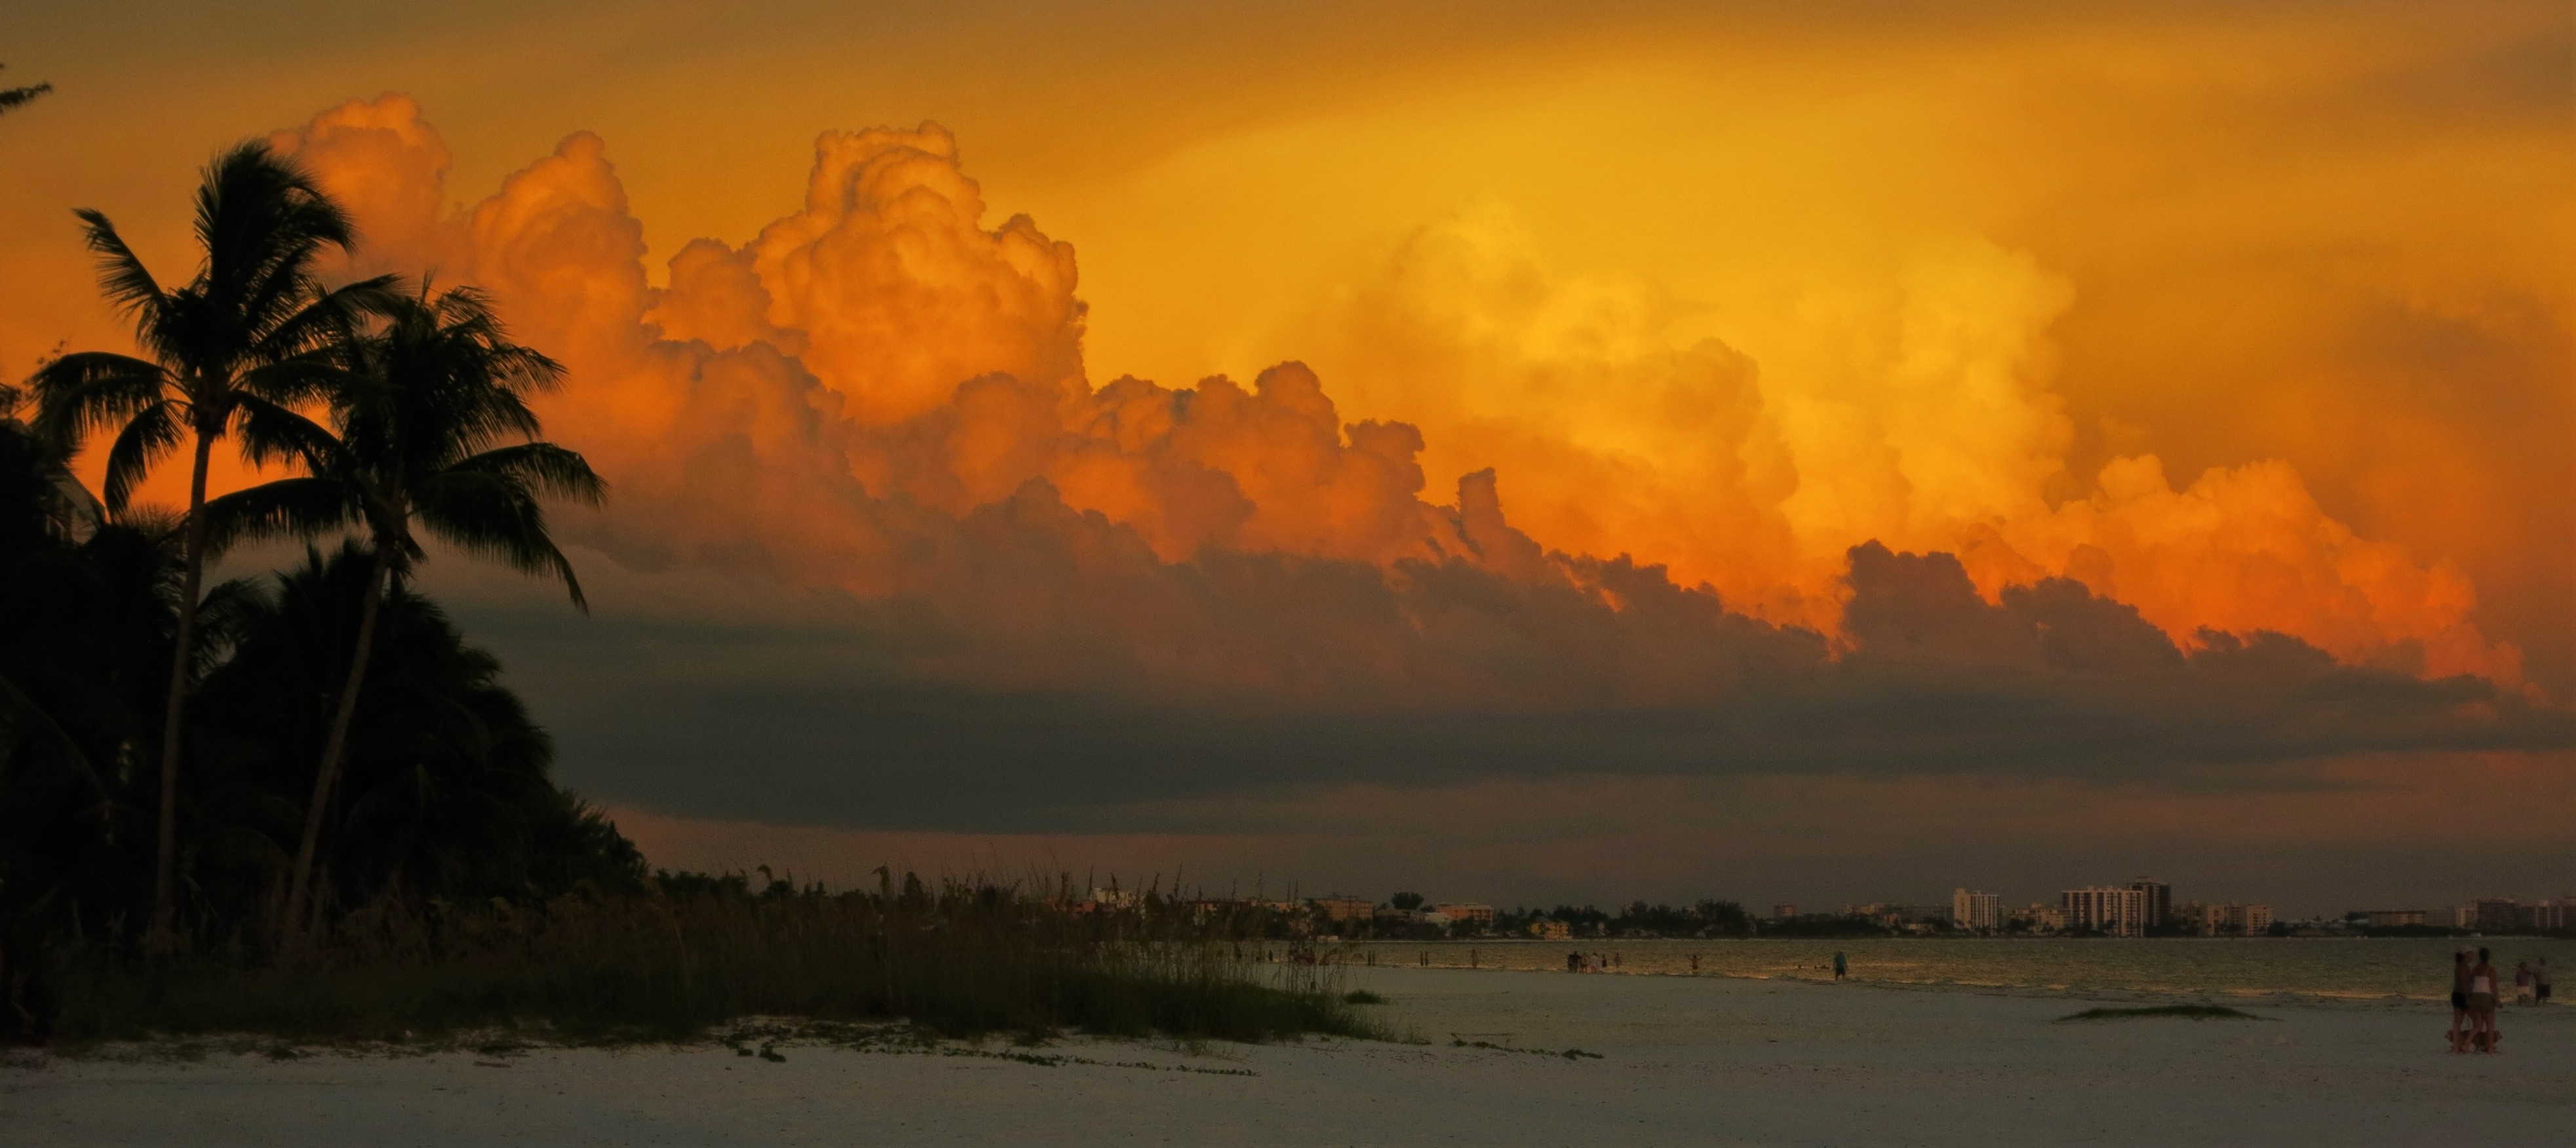
sea, coast, horizon, cloud, sunrise, sunset, mist, sunlight, morning, dawn, atmosphere, dusk, evening, clouds, florida, afterglow, evening sky, atmospheric phenomenon